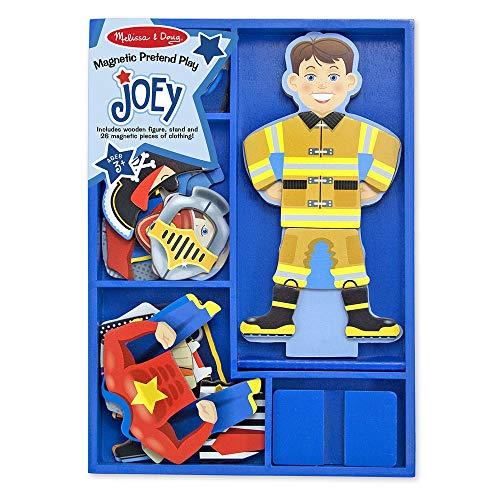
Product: Melissa & Doug Joey Magnetic Dress-Up Set (Pretend Play, 6 Outfits, 26 Magnetic Pieces, 11.6" H x 8.65" W x 1.05" L, Great Gift for Girls and Boys - Best for 3, 4, 5 Year Olds and Up)
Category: Toys & Games | Dress Up & Pretend Play | Pretend Play | Paper & Magnetic Dolls | Magnetic Dress-up Dolls
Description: INSPIRING MAGNETIC DRESS UP SET: The Melissa and Doug Joey Magnetic Dress Up Set includes 1 wooden play figure, 26 magnetic clothing pieces and gear, a doll stand, and an easy to carry storage tray.
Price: $11.69
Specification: ProductDimensions:1.2x8.5x12inches|ItemWeight:1.4pounds|ShippingWeight:1.65pounds(Viewshippingratesandpolicies)|DomesticShipping:ItemcanbeshippedwithinU.S.|InternationalShipping:ThisitemcanbeshippedtoselectcountriesoutsideoftheU.S.LearnMore|ASIN:B000VO3HC8|Itemmodelnumber:3550|Manufacturerrecommendedage:36months-6years